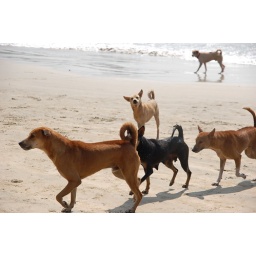
The dogs in Goa sleep all day. At sunset, they own the beach